Michał Bąkiewicz

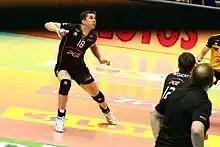
As a player of PGE Skra Bełchatów during the PlusLiga match against Lotos Trefl Gdańsk.

In 2013, after six seasons spent in PGE Skra Bełchatów, he moved to AZS Częstochowa. In early December 2014, he decided to end his career and officially joined the coaching staff of AZS Częstochowa.